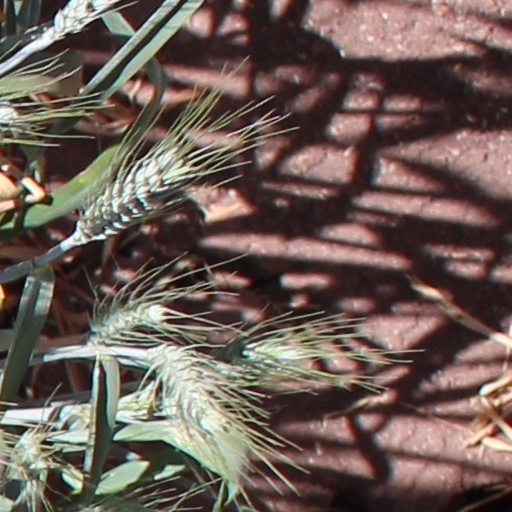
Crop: wheat